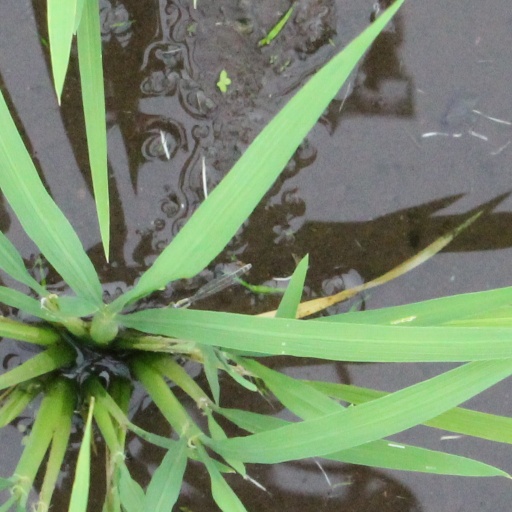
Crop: rice